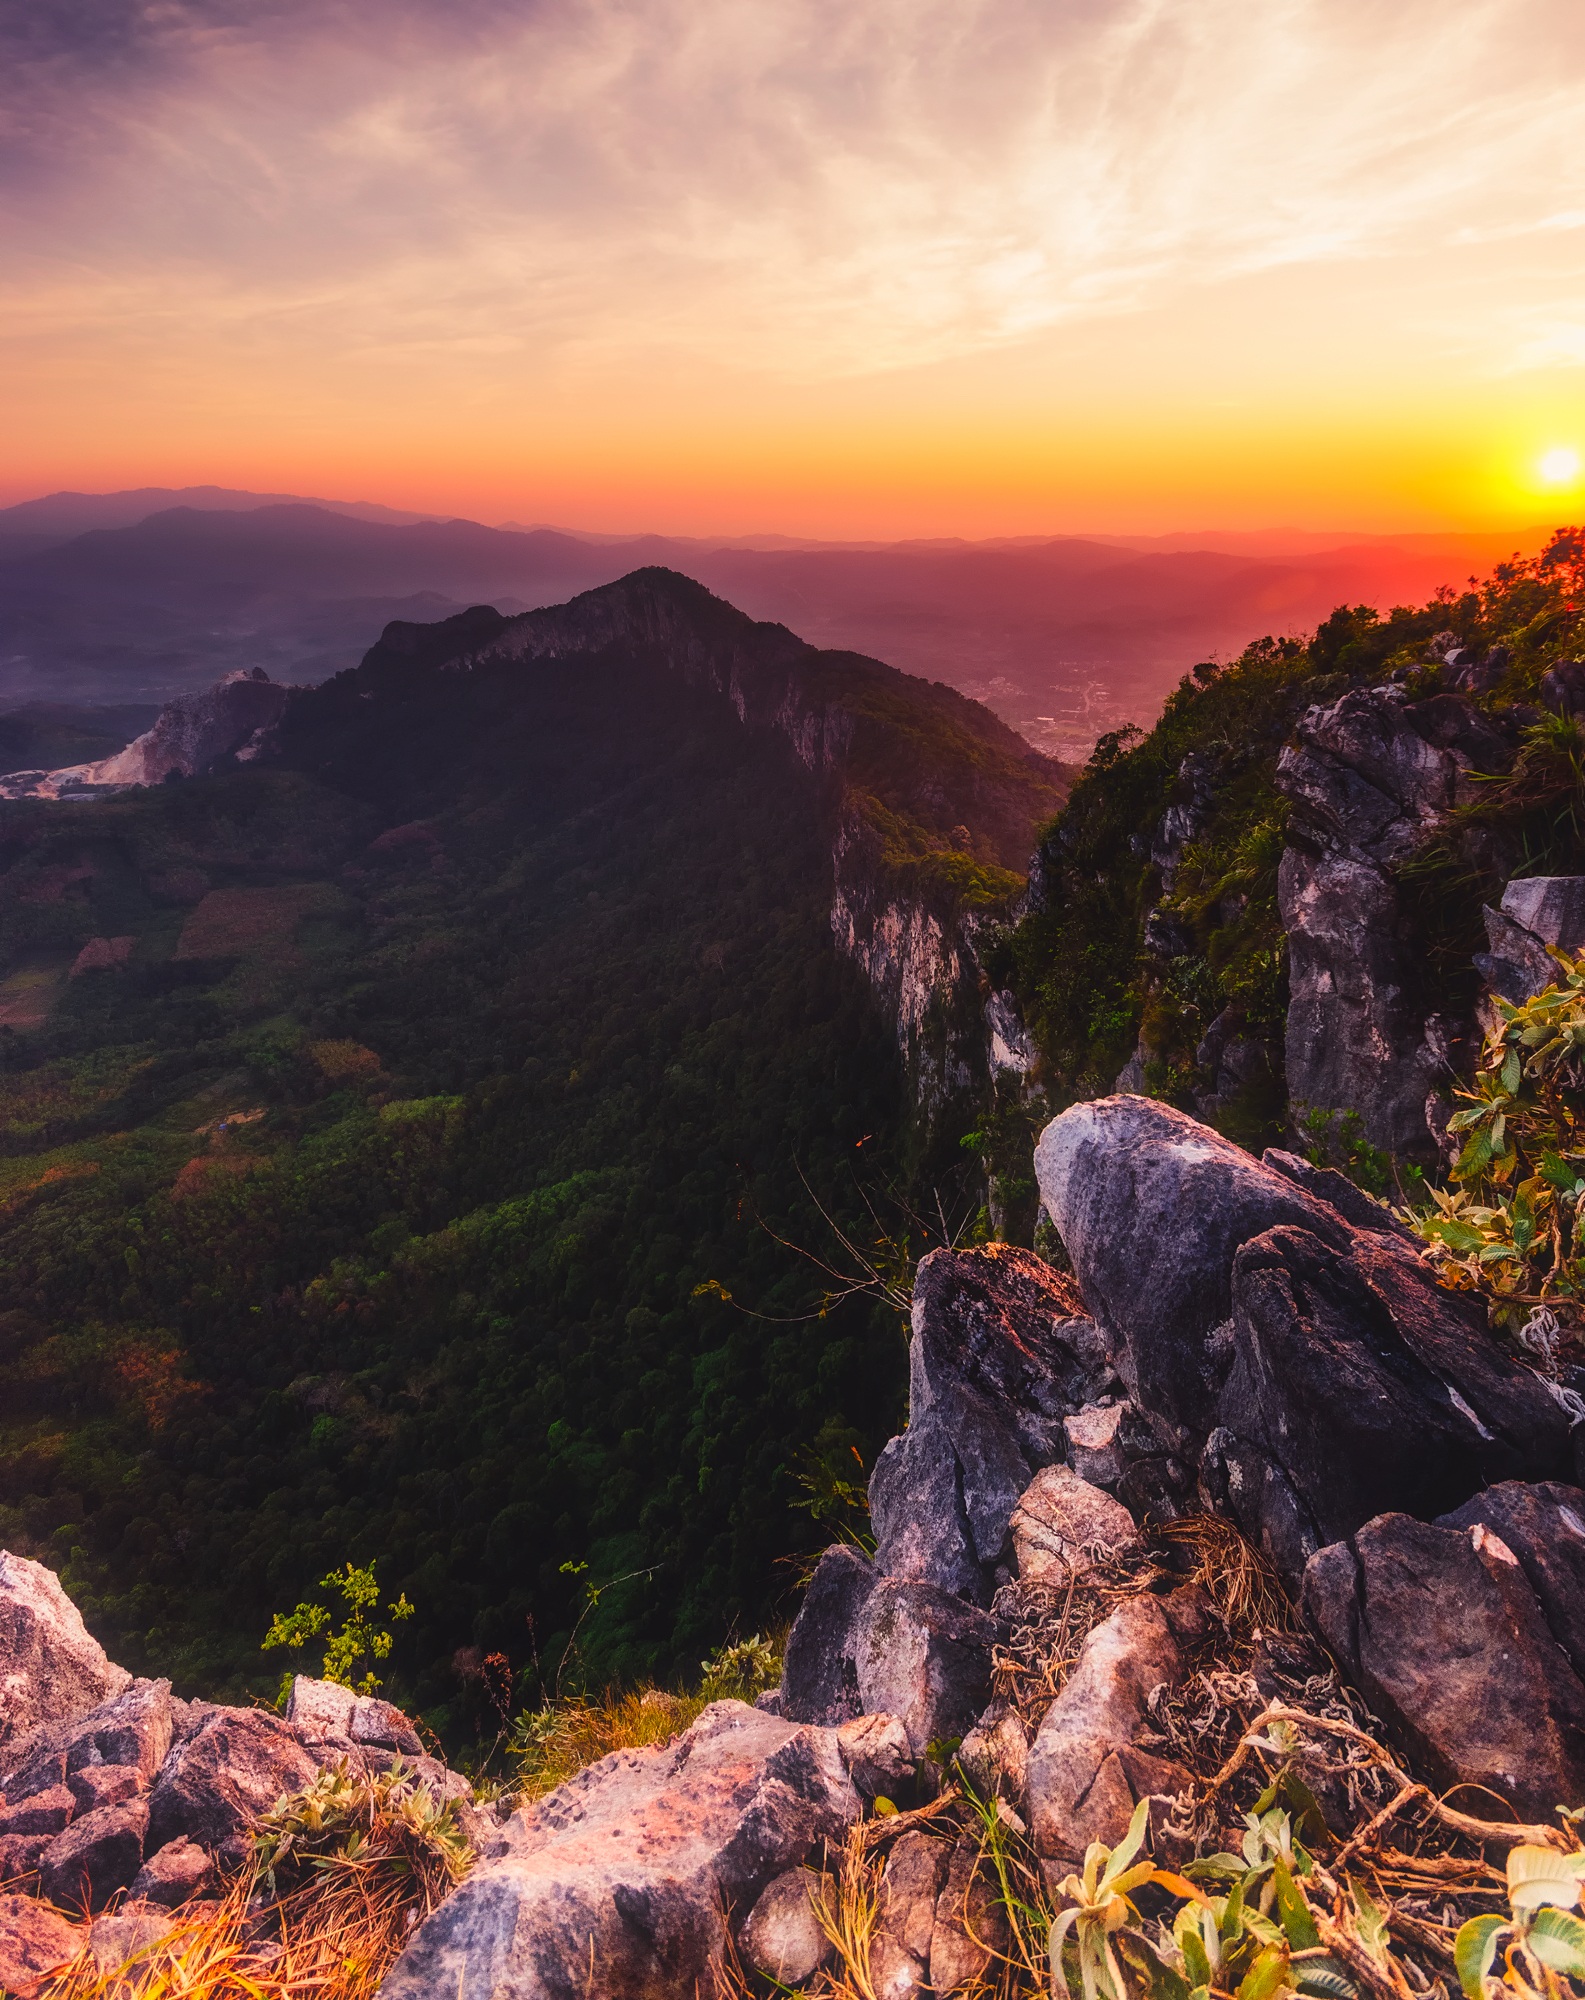
landscape, nature, forest, rock, wilderness, mountain, sky, sunrise, sunset, countryside, sunlight, morning, leaf, hill, dawn, mountain range, dusk, evening, rural, autumn, gorge, canyon, ridge, trees, outdoors, woods, hdr, clouds, mountains, beautiful, vista, malaysia, mountainous landforms